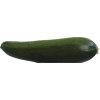
Label: green_zucchini